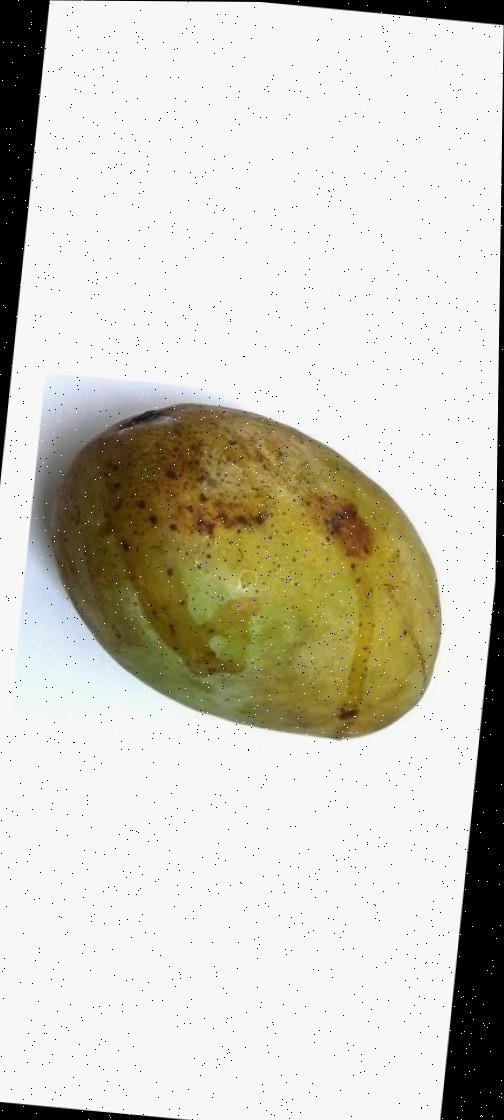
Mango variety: Fazli Classic